Theater im OP

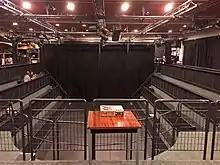
stage and terraces as seen from the gallery

The rows of benches rise very steeply, allowing an unobstructed view.